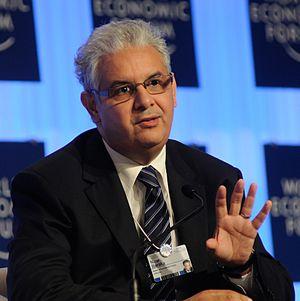
Nizar Baraka, né en 1964 à Rabat, est un homme politique et économiste marocain. Il a été ministre délégué chargé des Affaires économiques et générales du gouvernement El Fassi entre 2007 et 2011 et ministre de l'Économie et des Finances du gouvernement Benkiran avant la sortie de l'Istiqlal de la majorité en juillet 2013. Il a été président du Conseil économique, social et environnemental d'août 2013 à décembre 2018. Il a également piloté le dialogue stratégique Maroc-USA sur le volet économique et dirigé le Comité Scientifique de la COP22.
Le premier gouvernement Benkiran est le trentième gouvernement du Maroc depuis son indépendance en 1956.
Le gouvernement Abbas El Fassi est le vingt-neuvième gouvernement du Maroc depuis son indépendance en 1956. Formé le 15 octobre 2007.